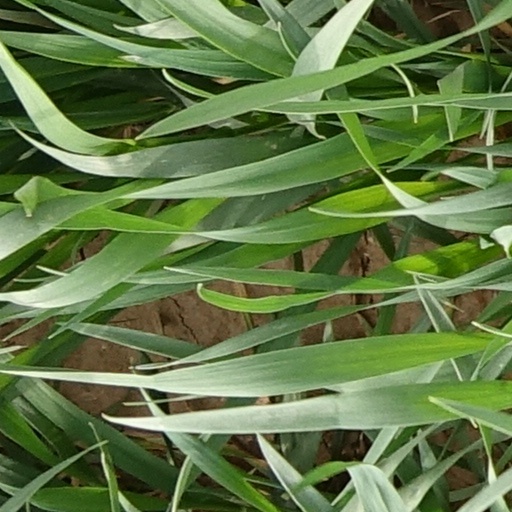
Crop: wheat